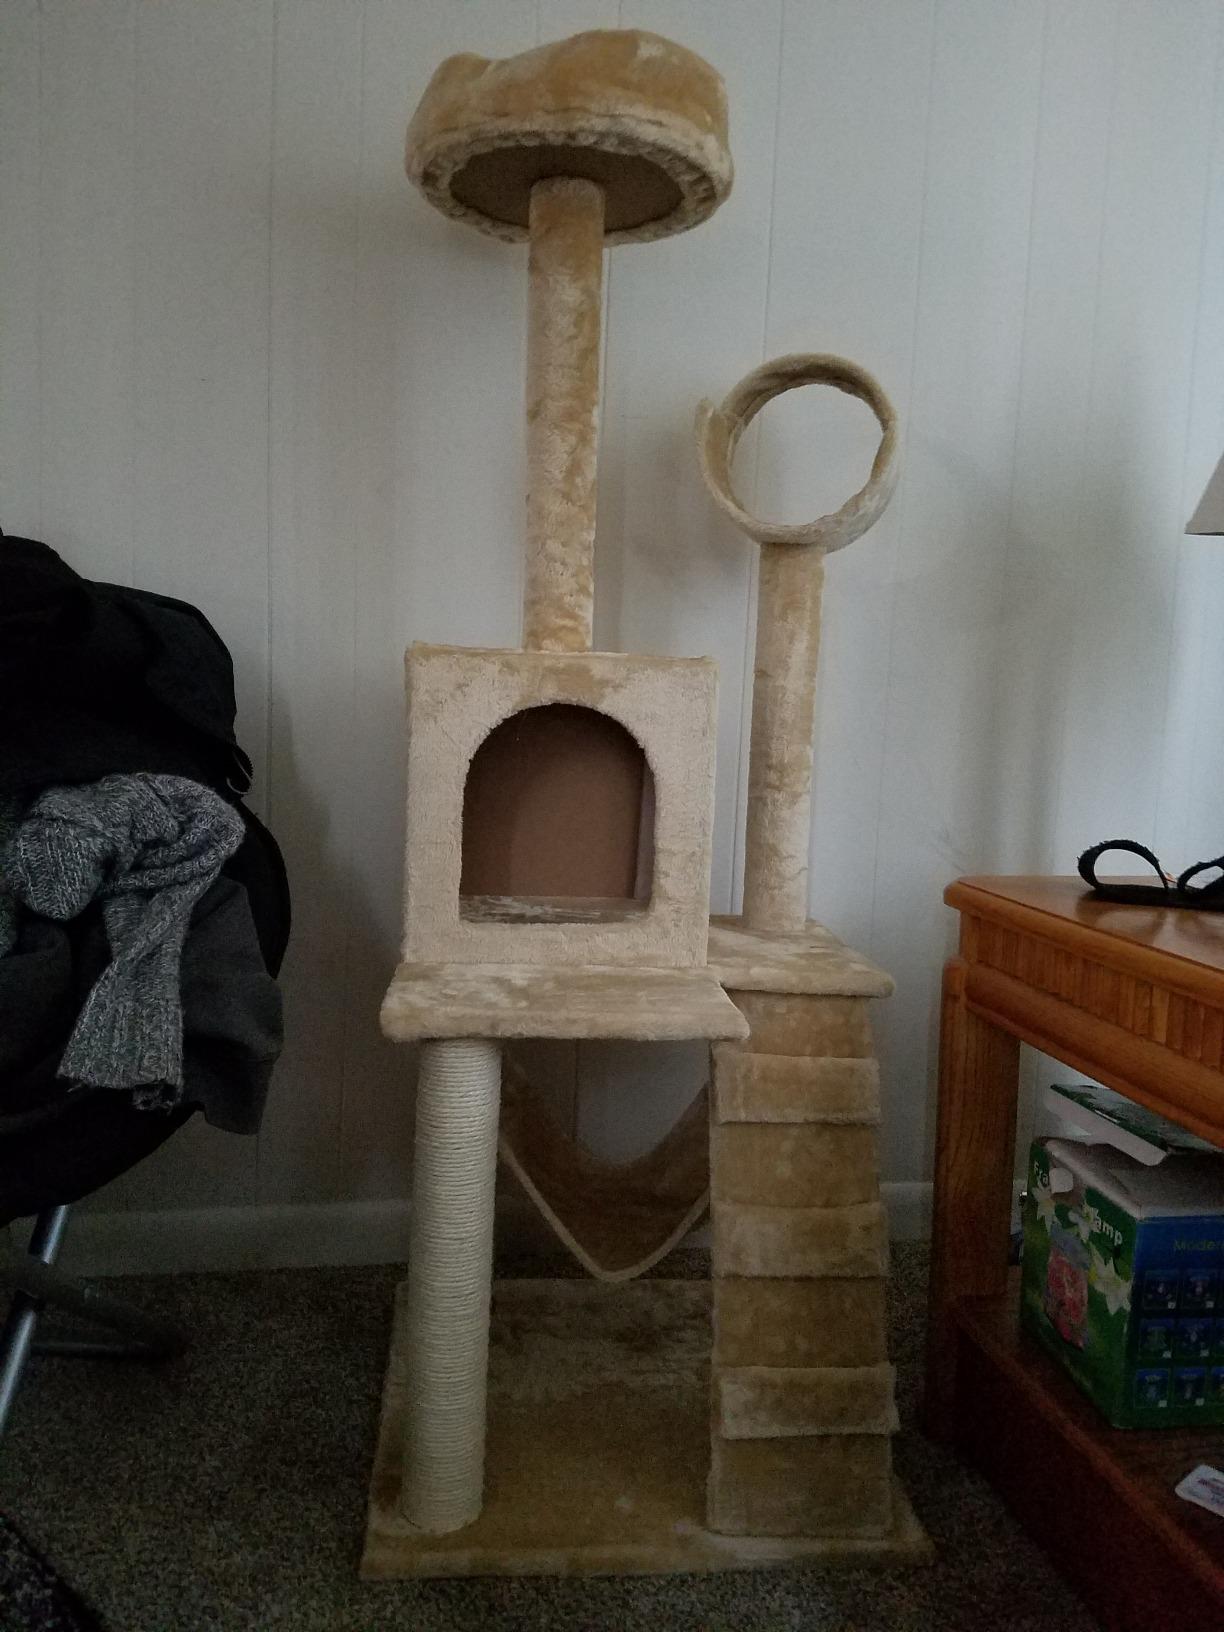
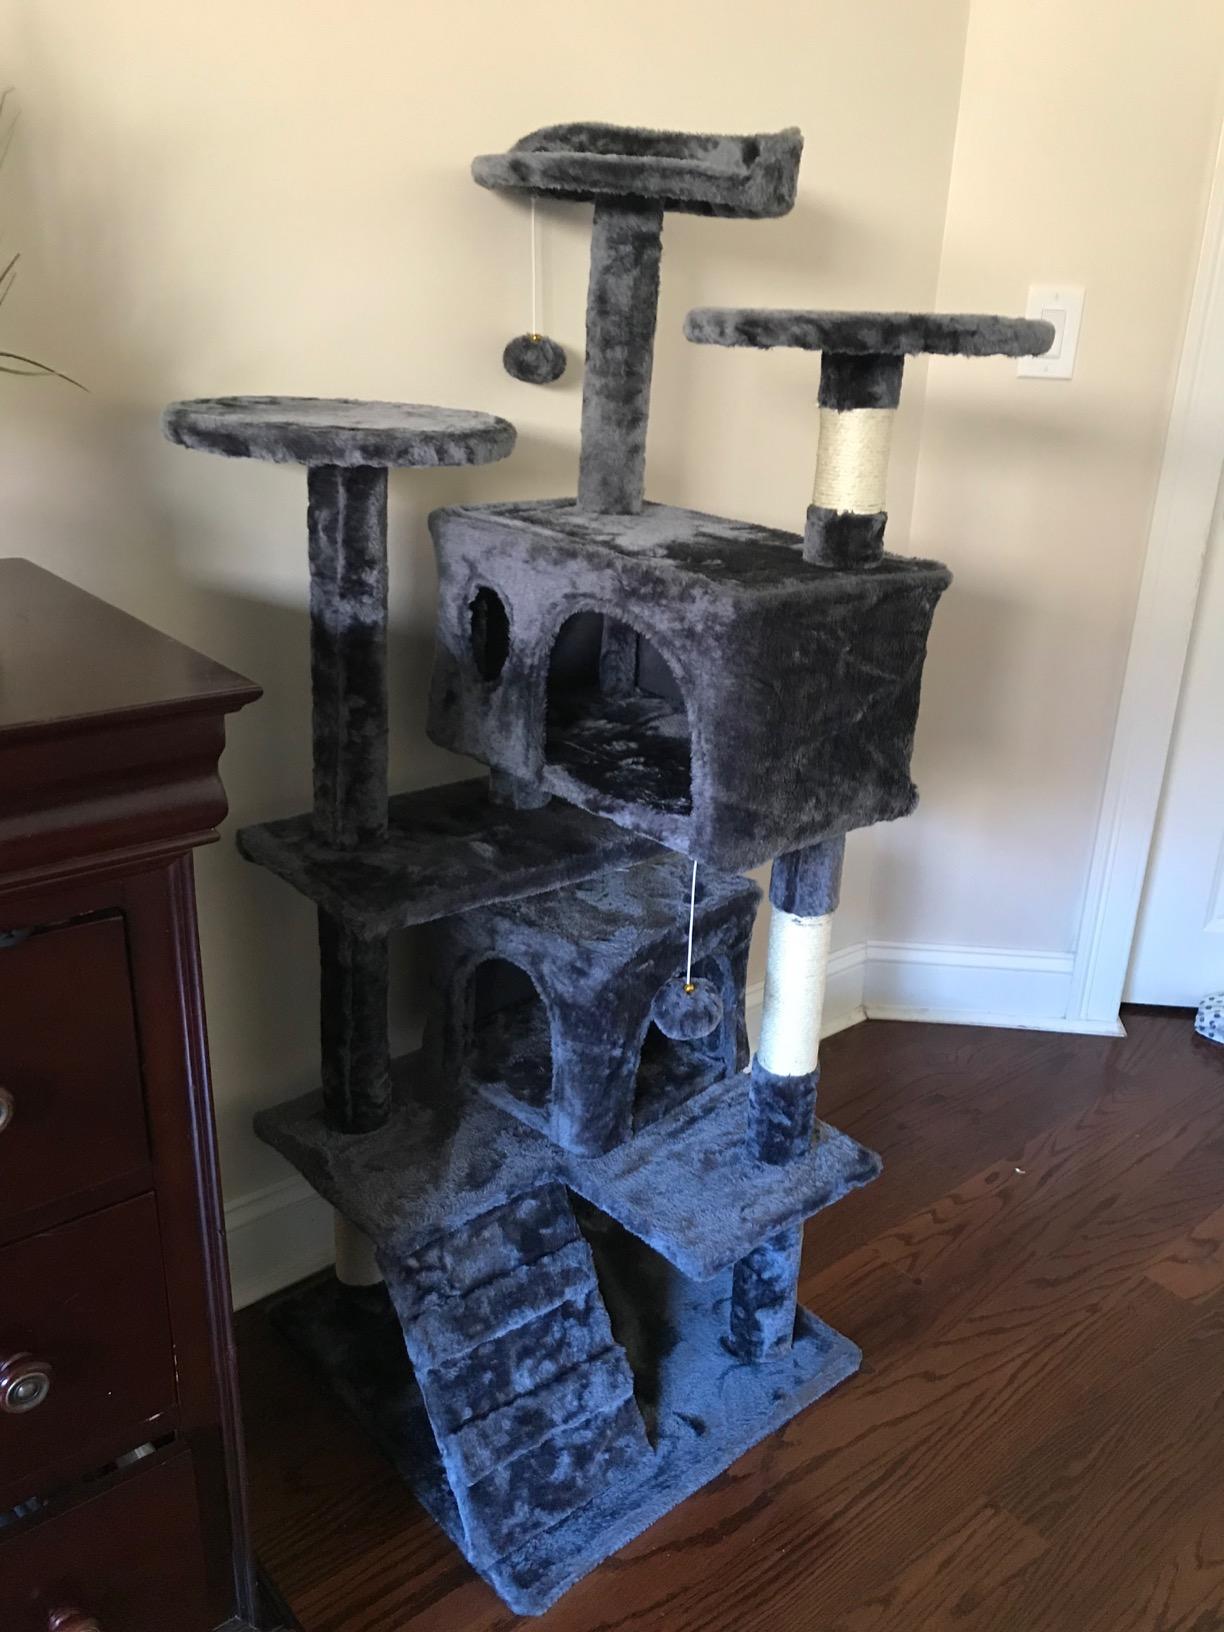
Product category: items_cat tree
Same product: no